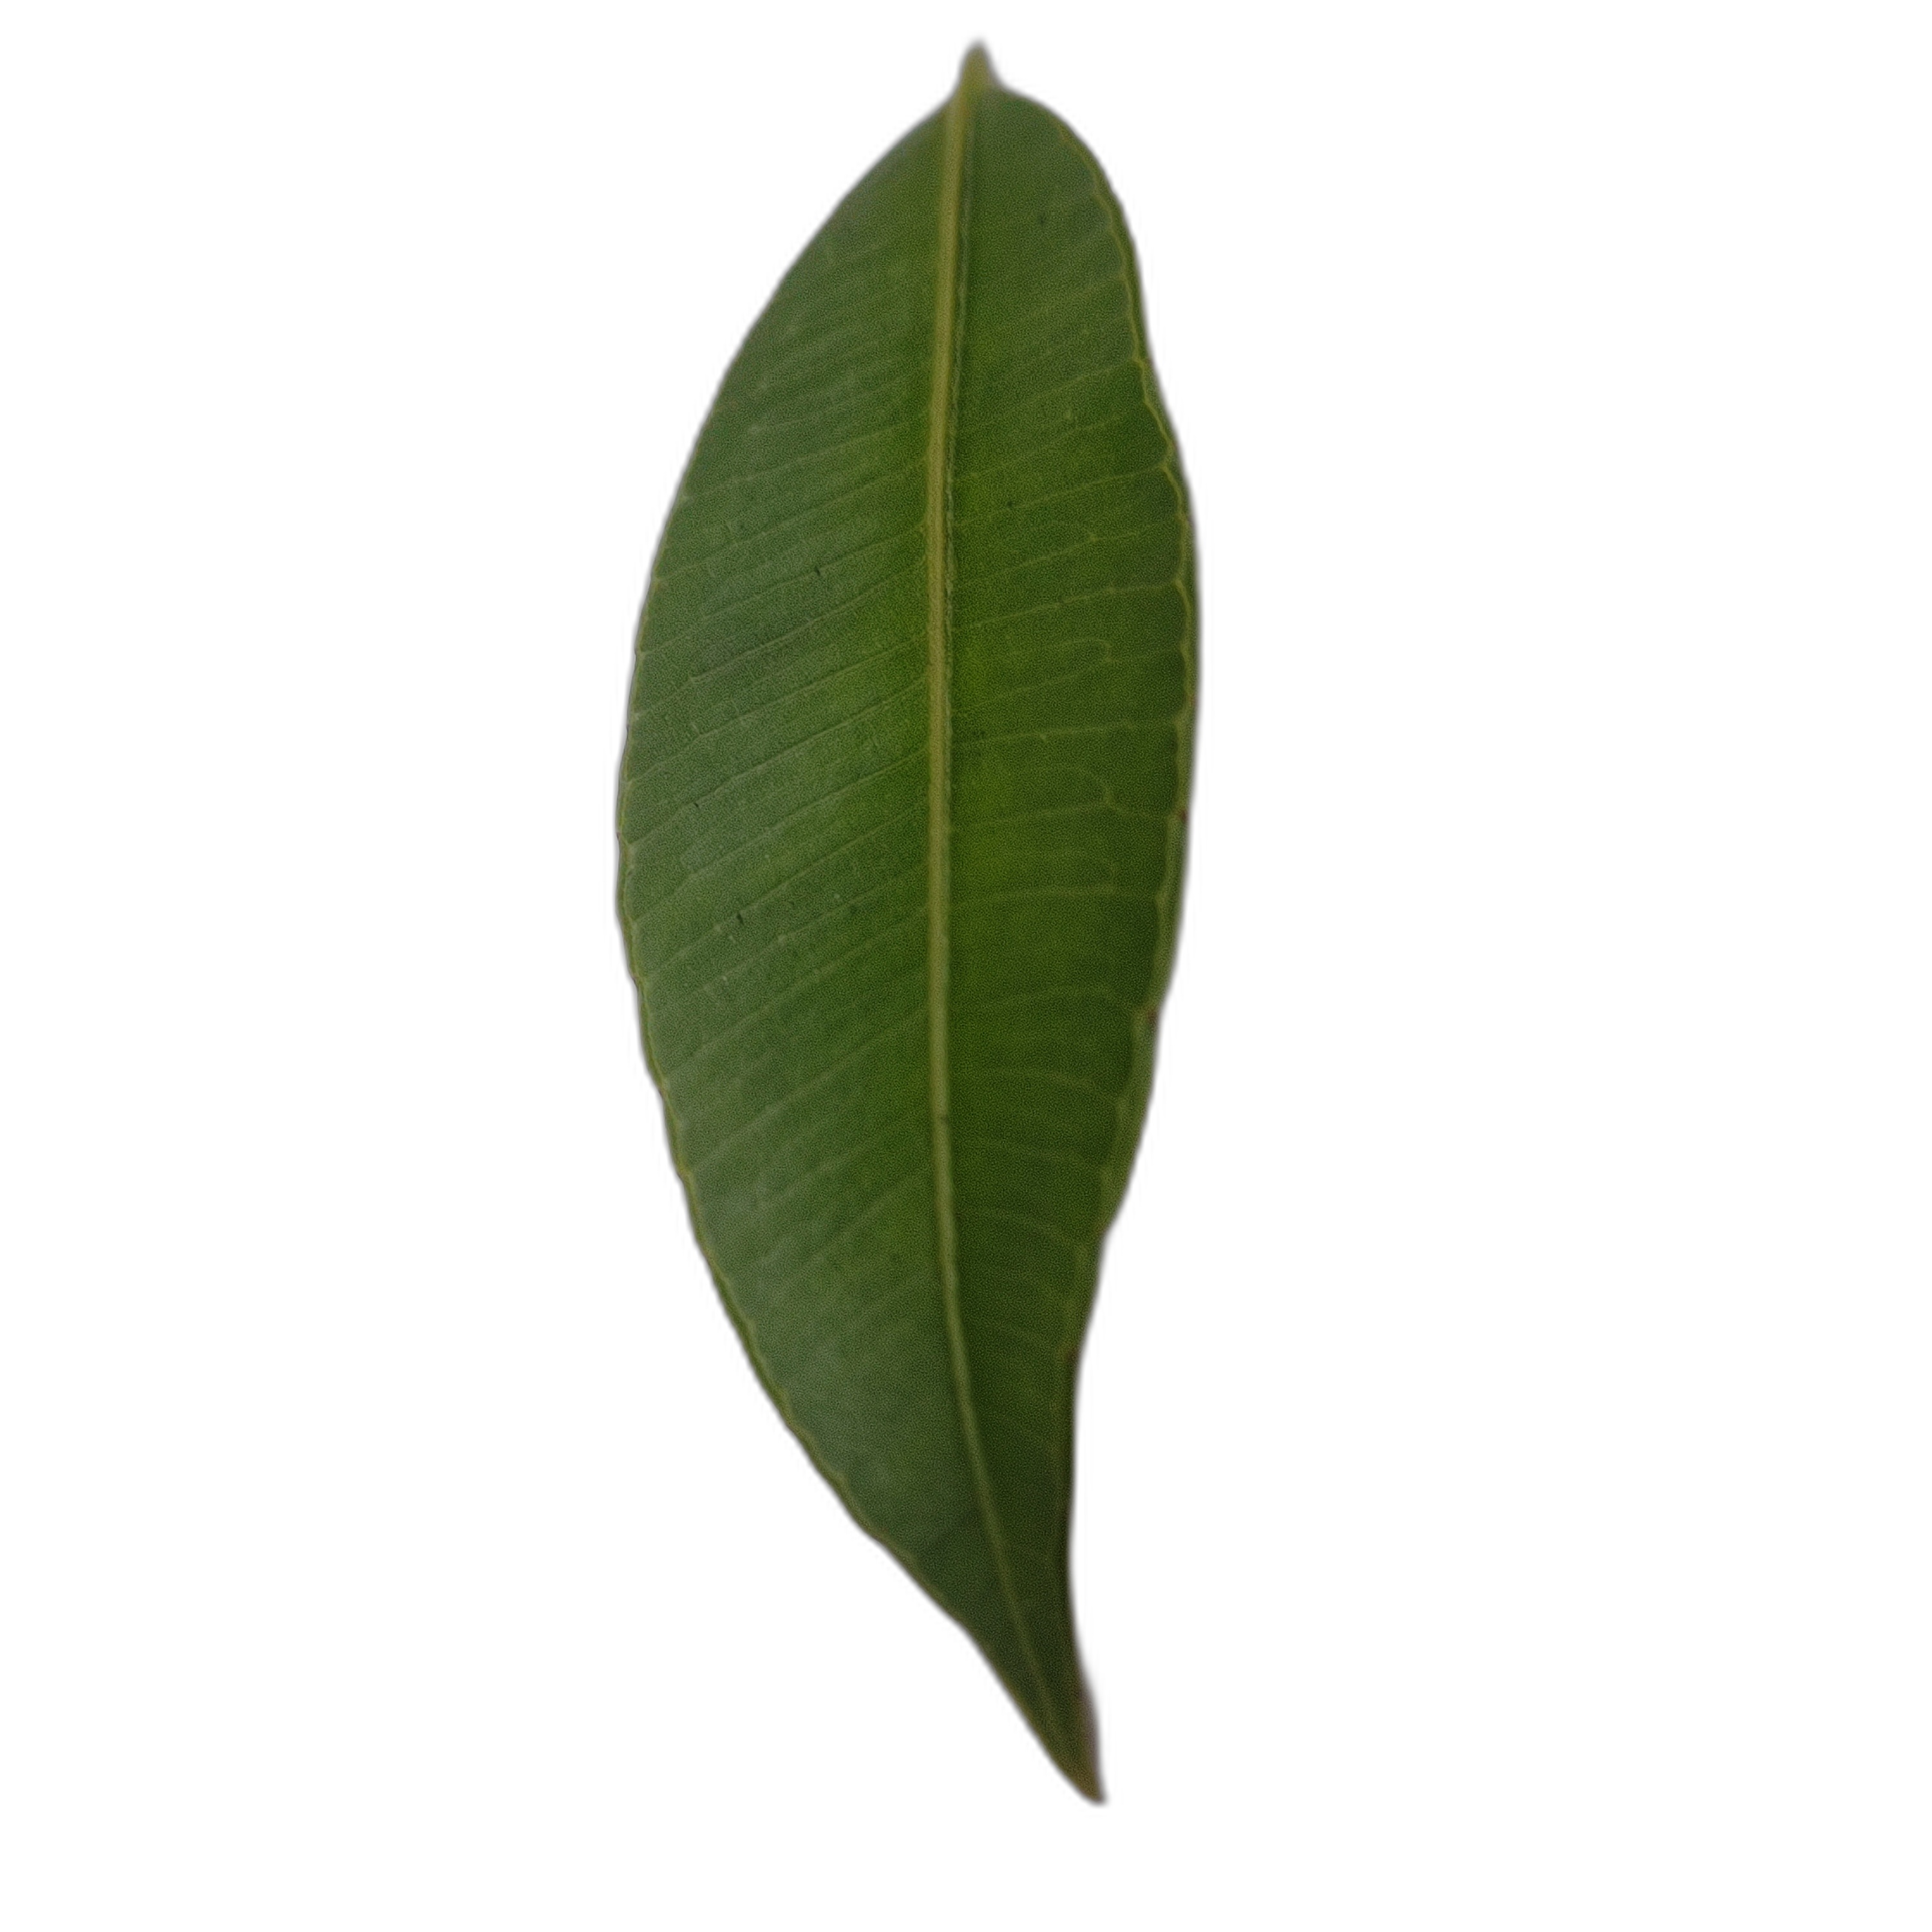
Label: healthy